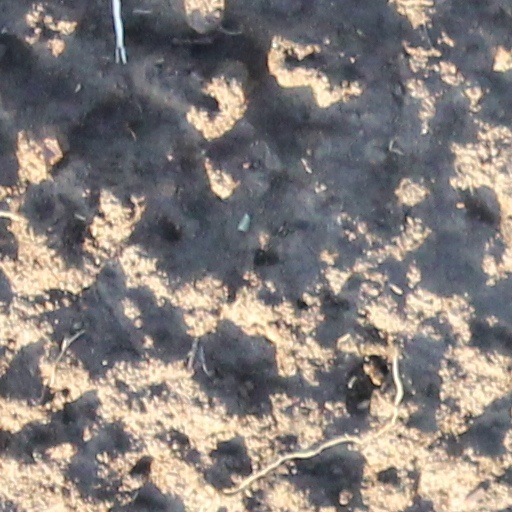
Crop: wheat